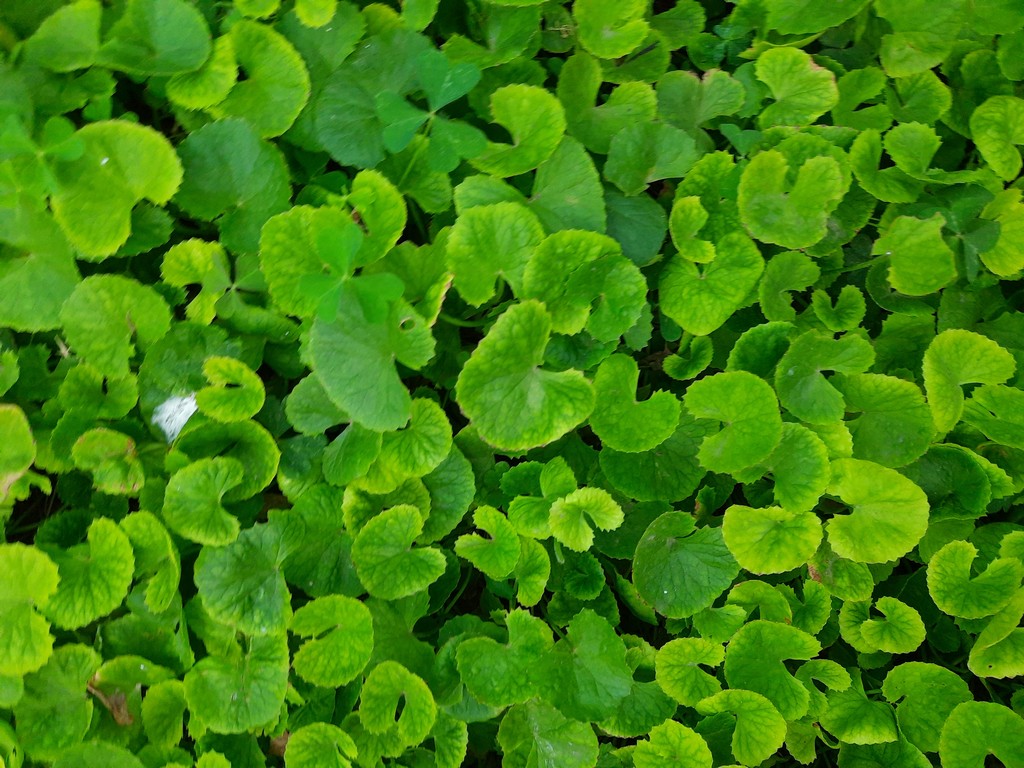
Label: Healthy